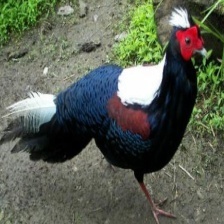
Species: SWINHOES PHEASANT
Scientific name: LOPHURA SWINHOII